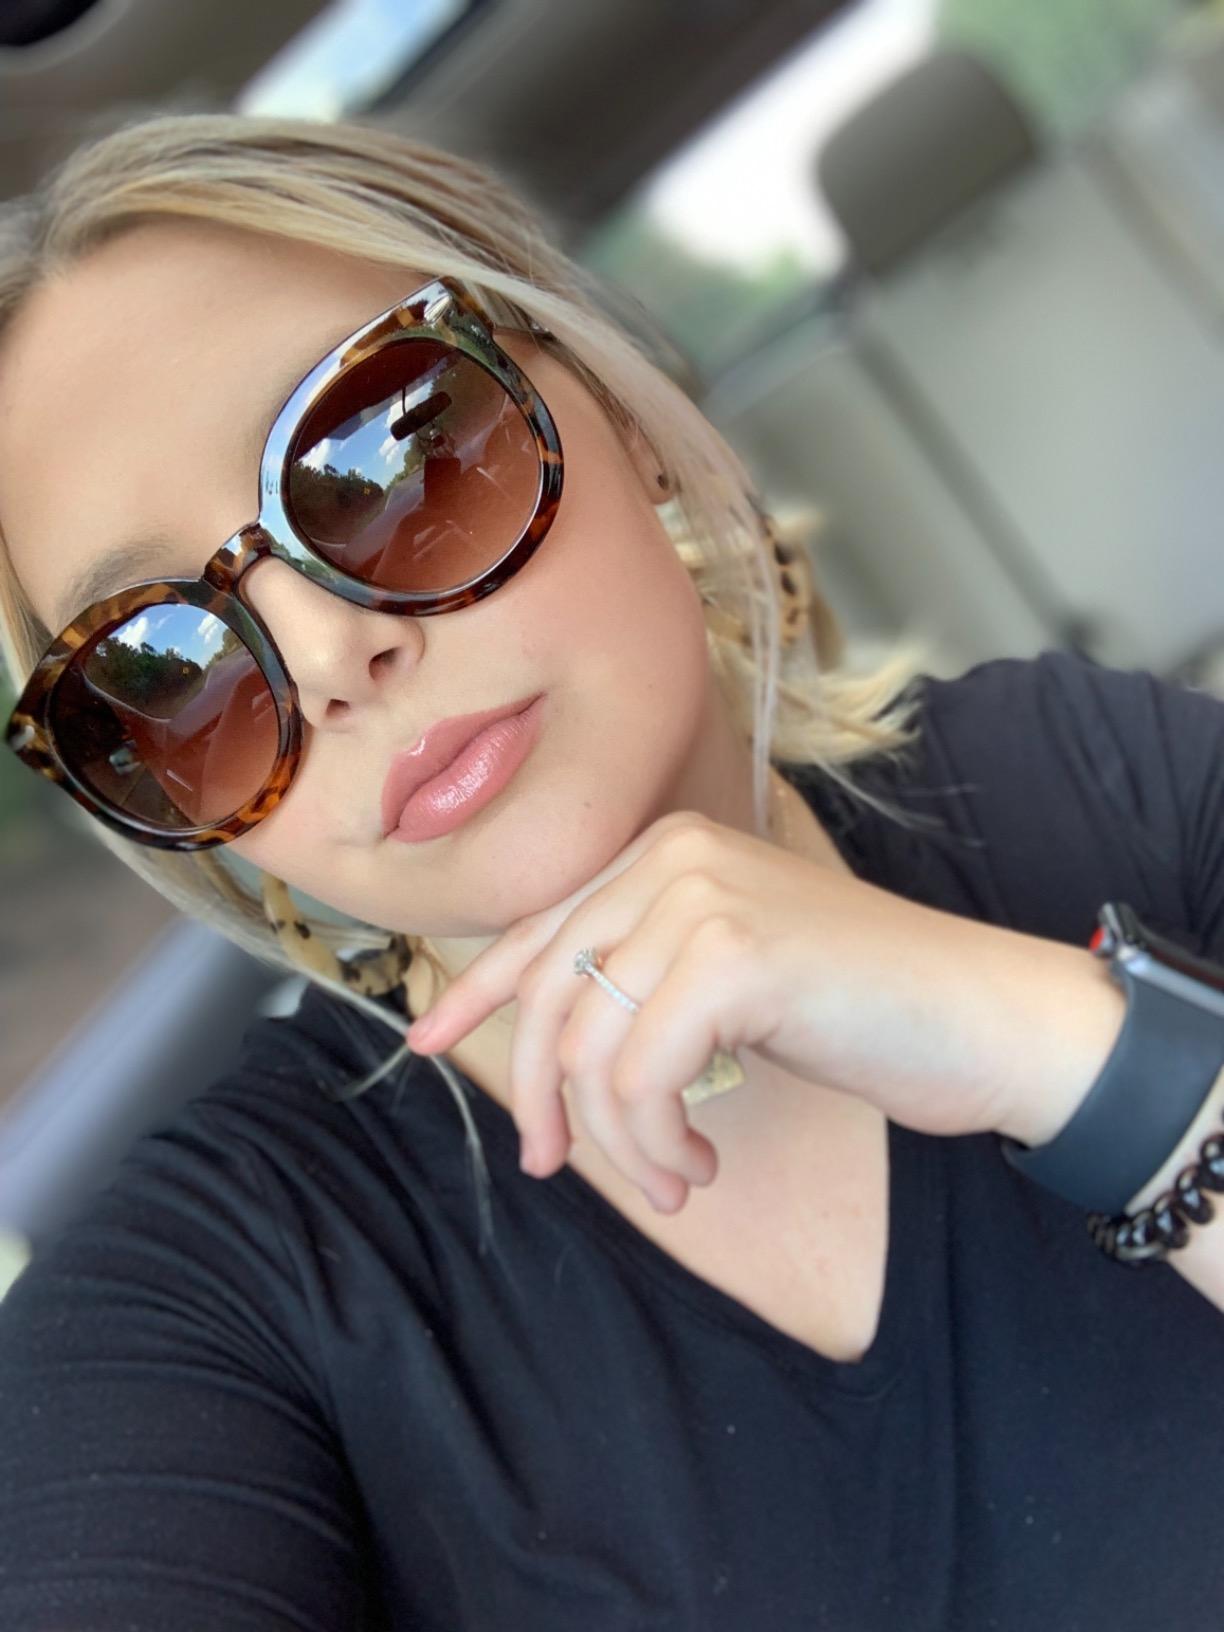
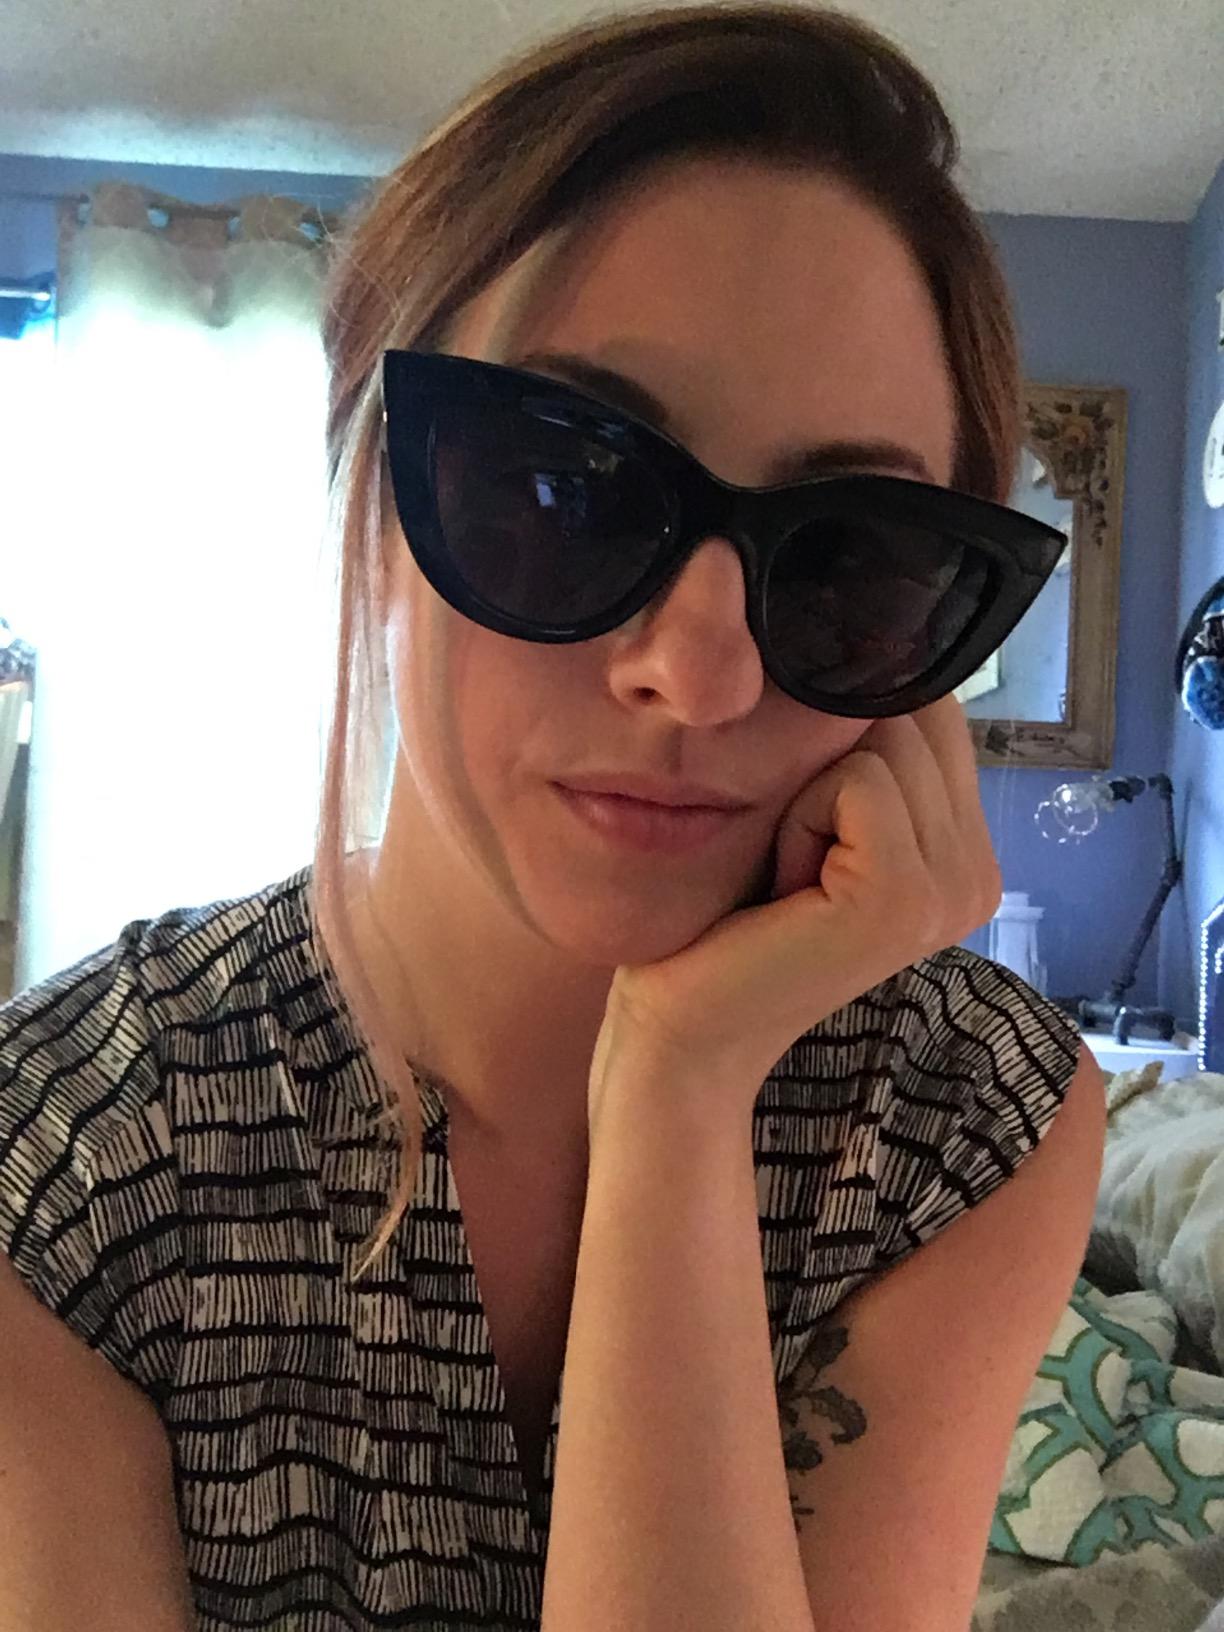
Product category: accessories_sunglasses
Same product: no